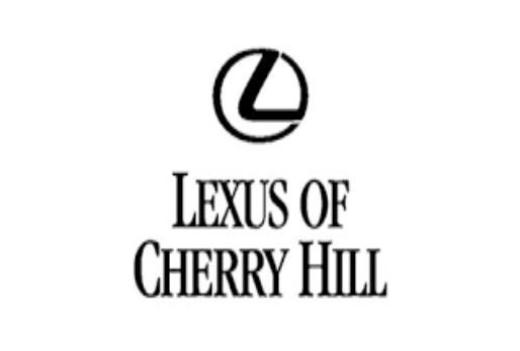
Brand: lexus-2
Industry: Transportation